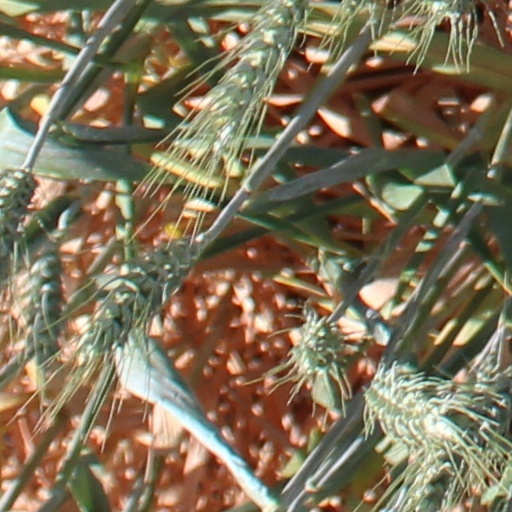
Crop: wheat